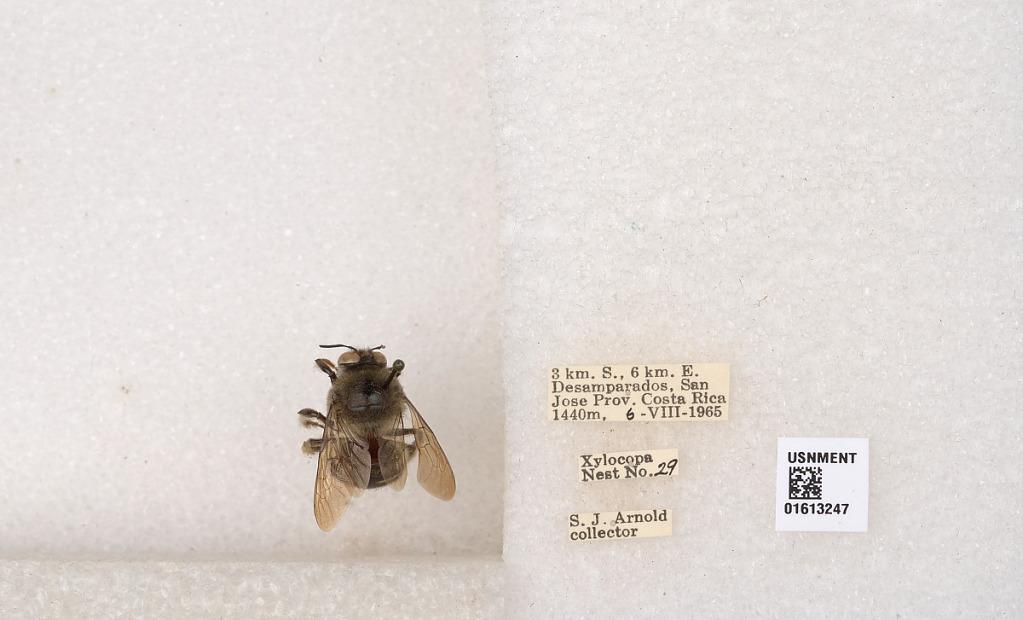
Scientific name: Xylocopa
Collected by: J. Araujo
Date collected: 1965-8-6
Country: Costa Rica
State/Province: San Jose
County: Desamparados
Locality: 3 km. S., 6 km. E. Desamparados